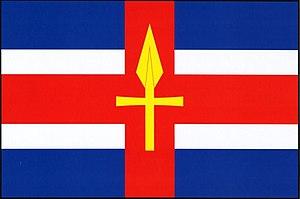
Nerestce est une commune du district de Písek, dans la région de Bohême-du-Sud, en République tchèque. Sa population s'élevait à 106 habitants en 2020.